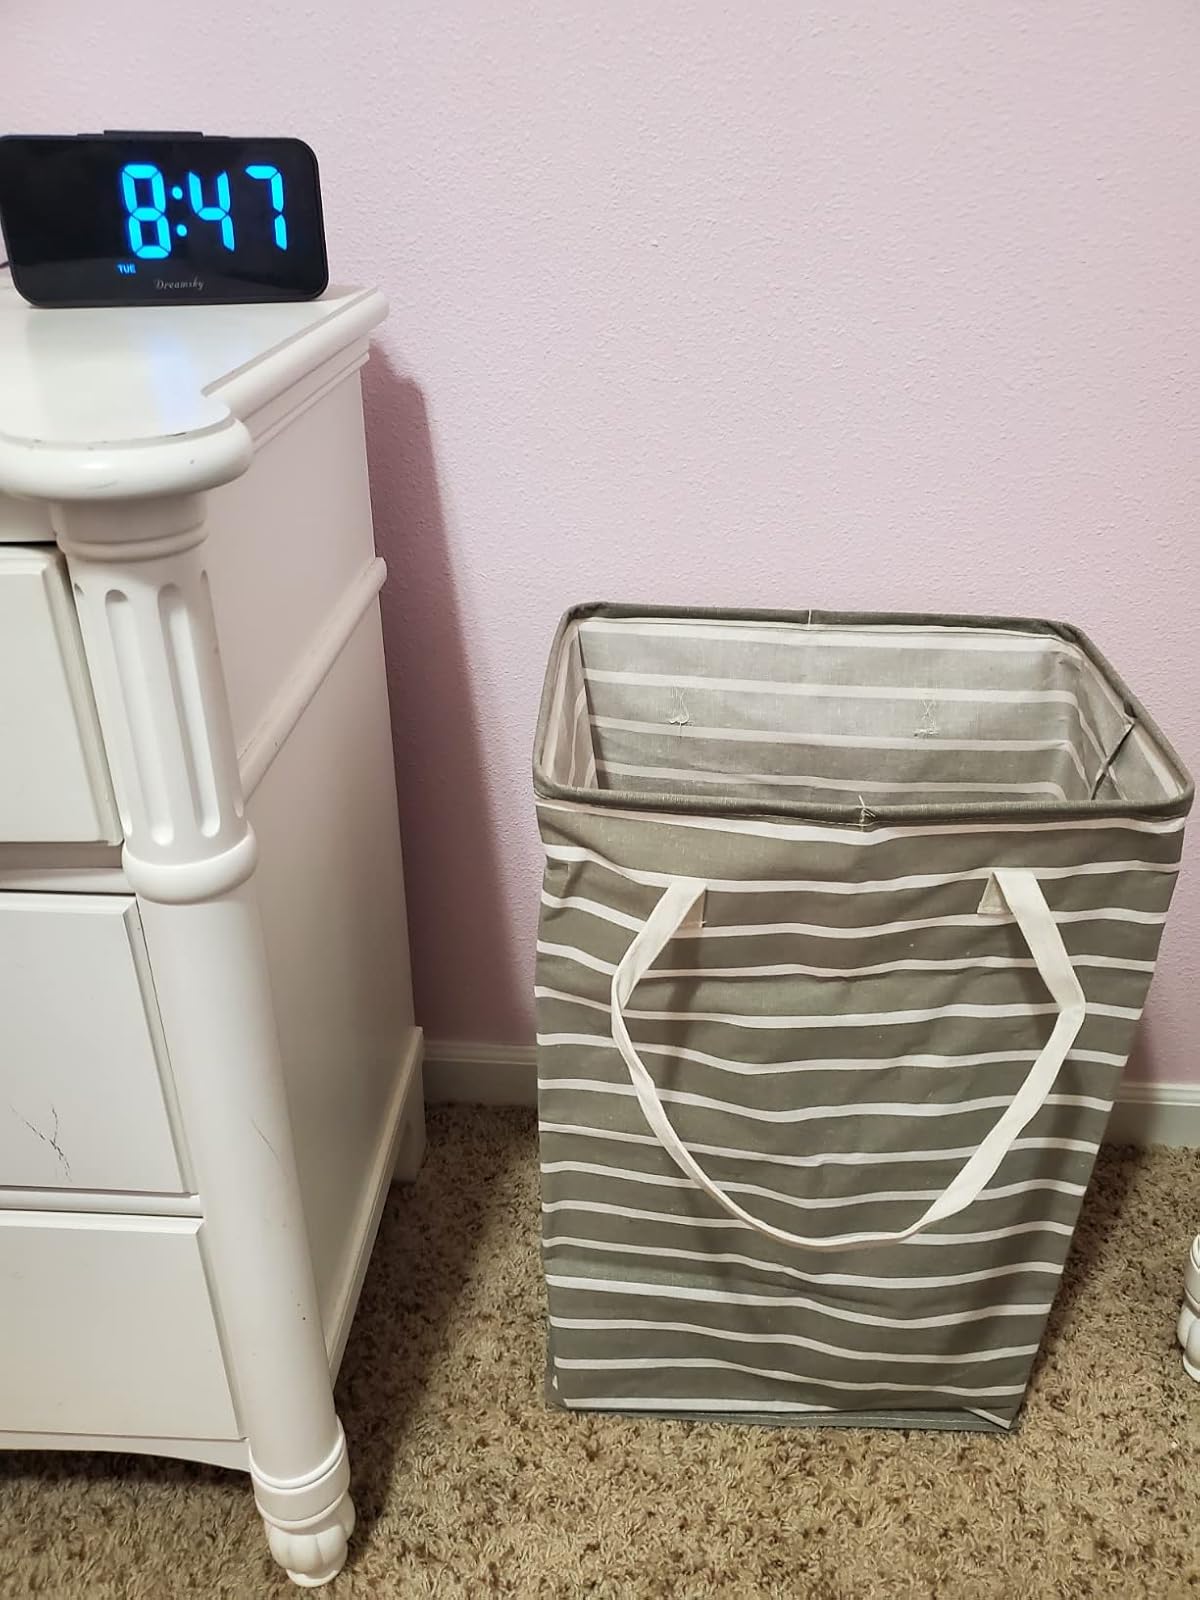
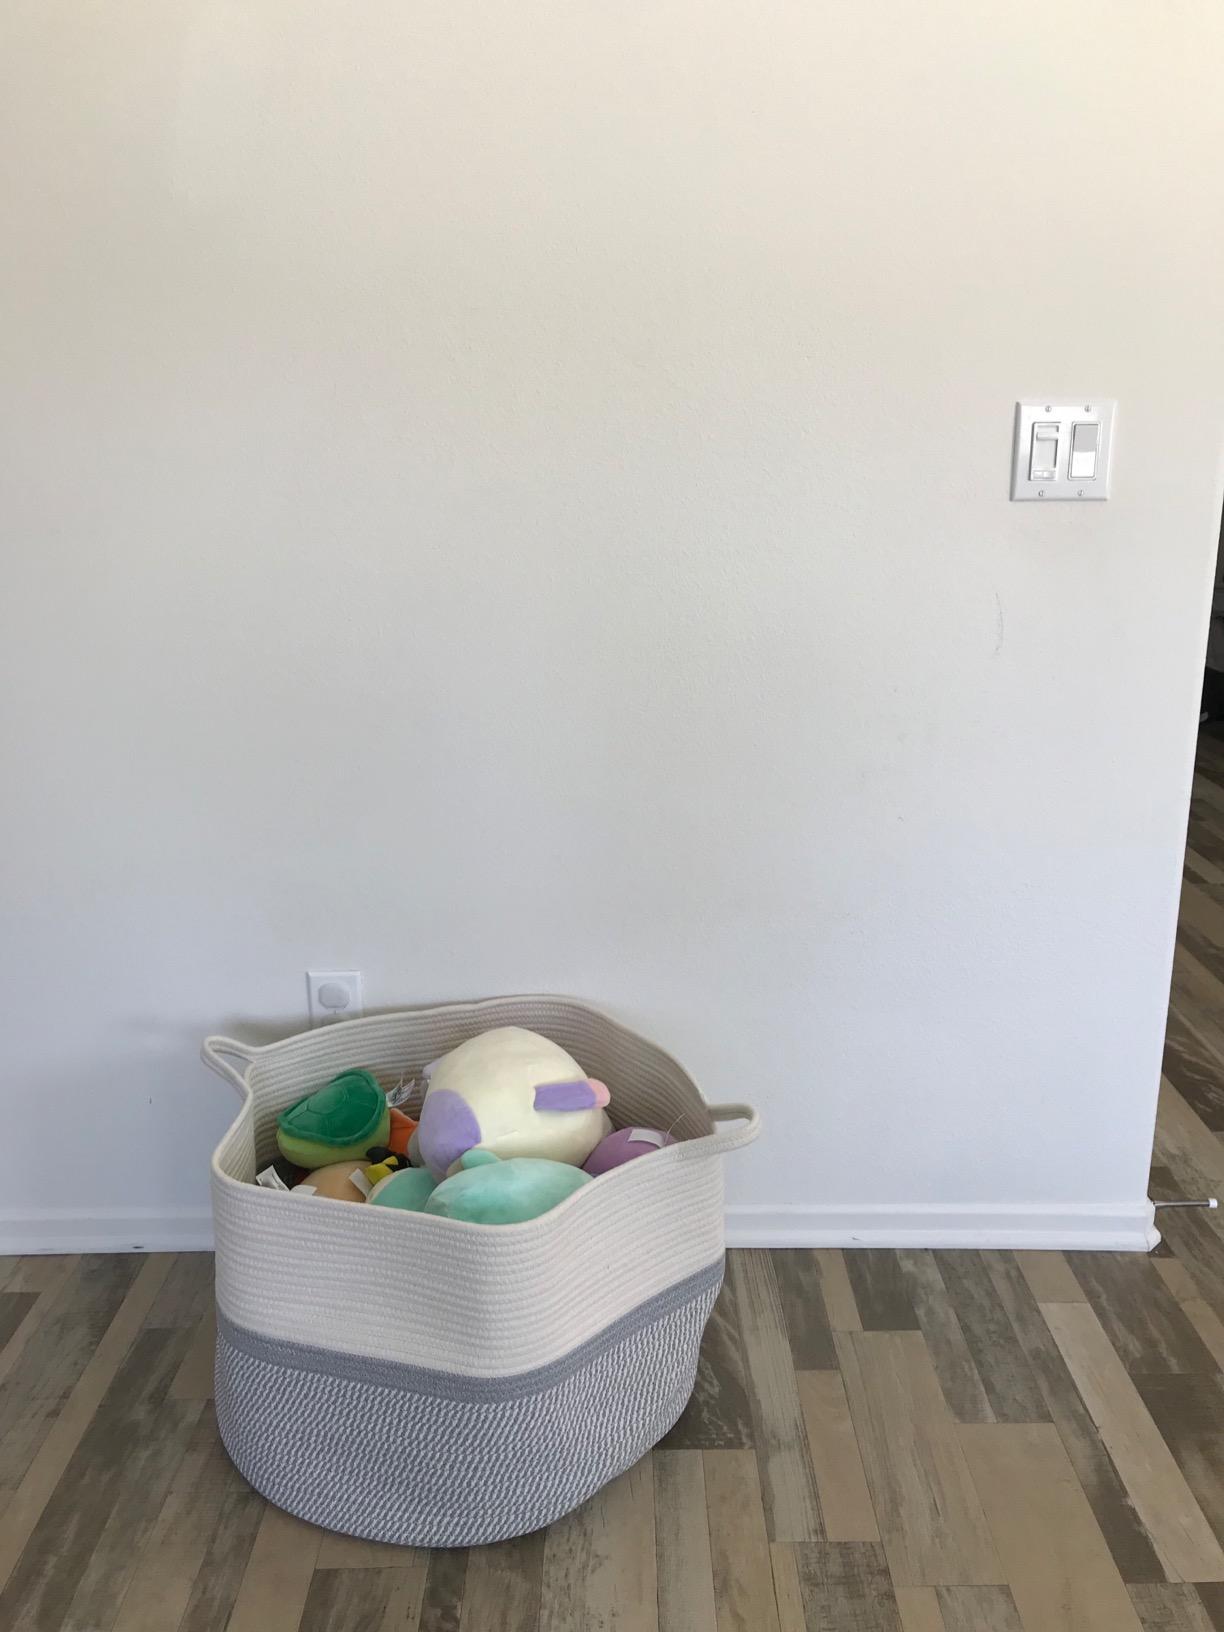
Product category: items_hamper
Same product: no